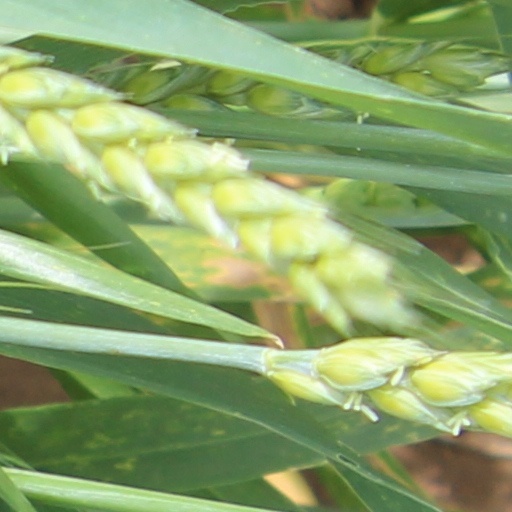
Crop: wheat